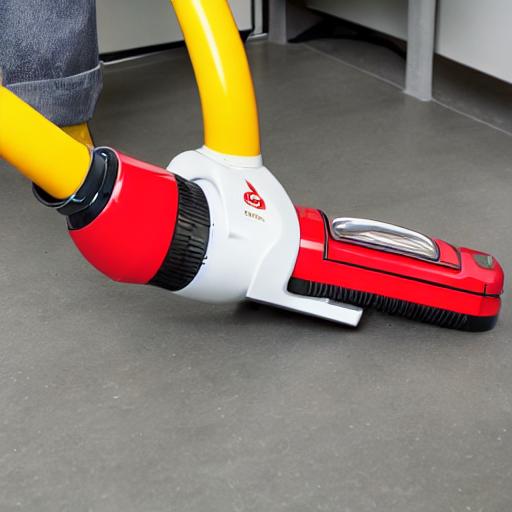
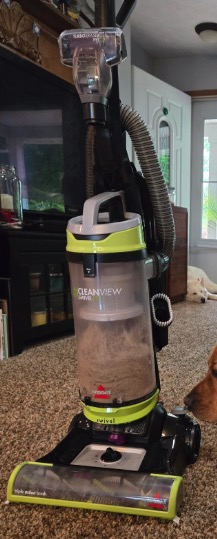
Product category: items_vacuum
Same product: no